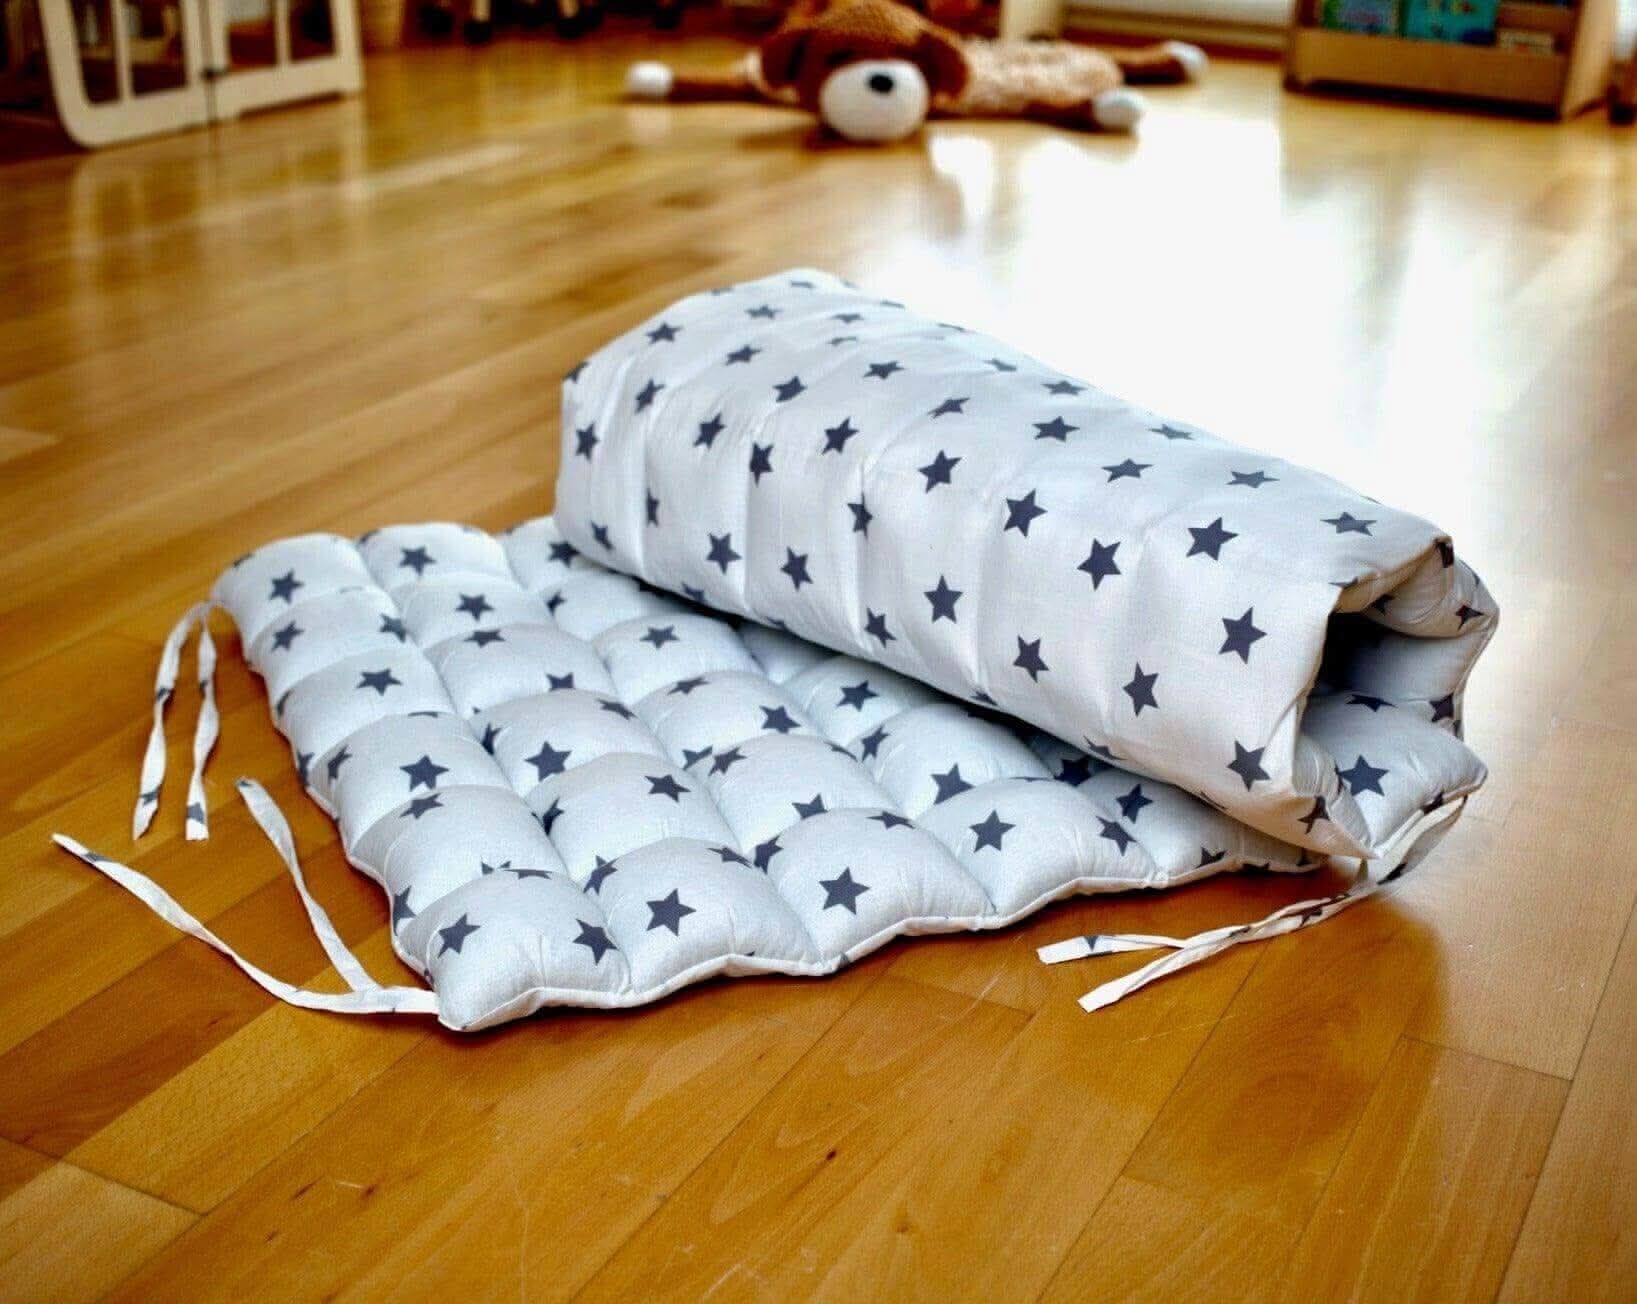
White Stars Pillow for Climbing Arch
Brand: Kidodido
White Stars Pillow As KIDODIDO , we design safe, original and completely ecological products in order to contribute to your child's active and happy growth process, and as KIDODIDO , we work hard to ensure the same quality in every product you buy. We pass our products through different quality control processes by a competent team in raw material, production and supply stages. We make sure that the raw materials, connectors and all other natural ingredients used in our products are subjected to the necessary certification processes. We select all our products from child-safe materials. We use natural raw cotton in all of our products, which is not harmful to health. We take care that none of our products contain harmful components such as varnish, paint, and polish. We take care that the inner filling and outer texture of our pillows do not contain any harmful products. Our products are constantly subjected to R&D processes to be improved. Our products are delivered to you by designing, structurally and visually, by being controlled to the finest detail. We add the products developed in all these processes to the product range by first observing them in the use of our own children. We complete the testing, product development, application, quality control and supply processes of our products by a highly trained and conscious team and deliver them to you. We support all products sold in our store with total quality standards, after-sales service and 100% customer satisfaction. PACKAGE CONTENT: Patterned Cushion for Climbing Arch. IMPORTANT NOTE: The filling is Beaded fiber and the outer surface is raw cotton fabric.
Category: Baby & Toddler > Baby Toys & Activity Equipment > Baby Bouncers & Rockers